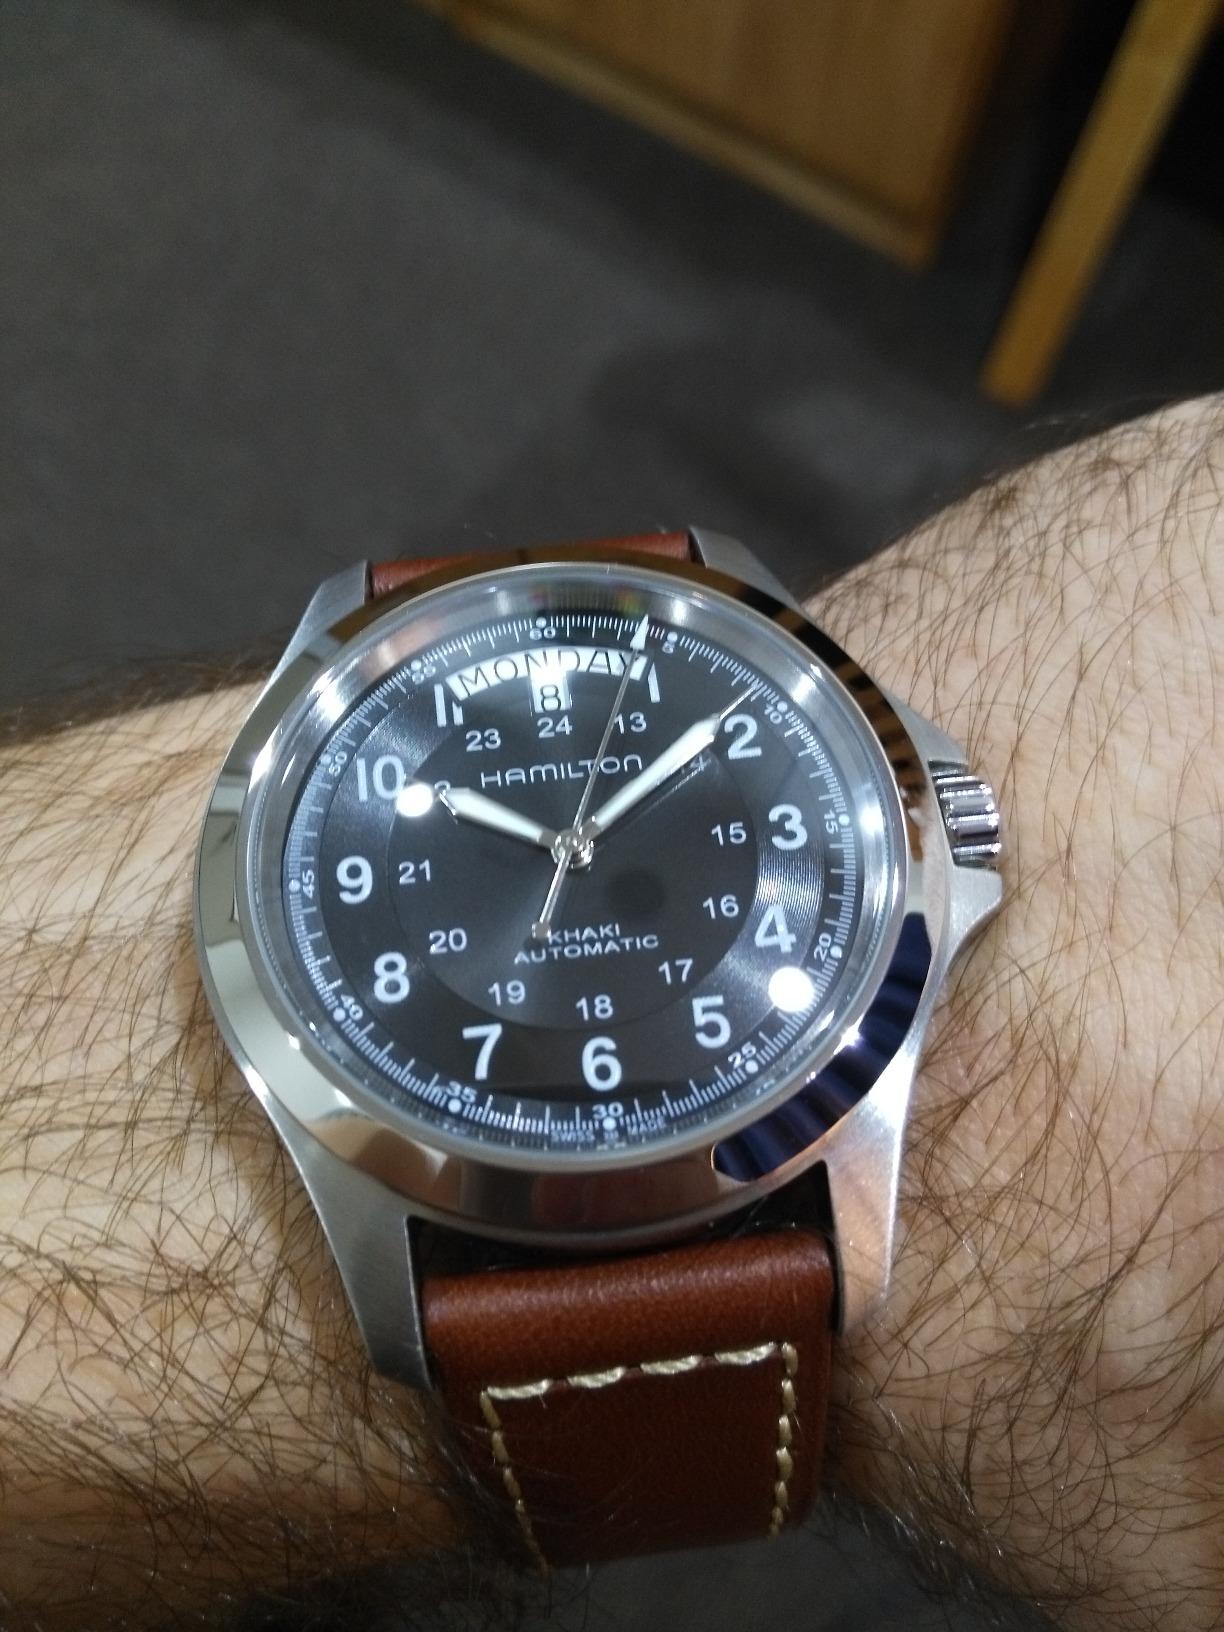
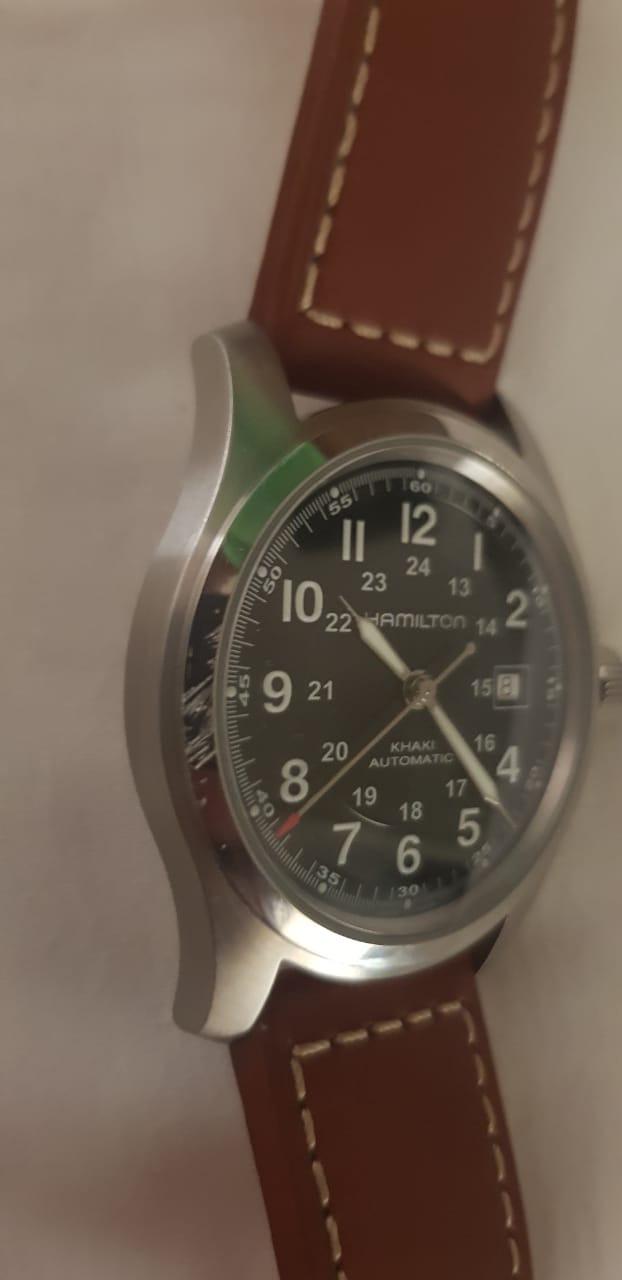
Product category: accessories_watch
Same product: no